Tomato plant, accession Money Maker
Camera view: tilt-top (135 deg); turntable rotation: 120 degrees
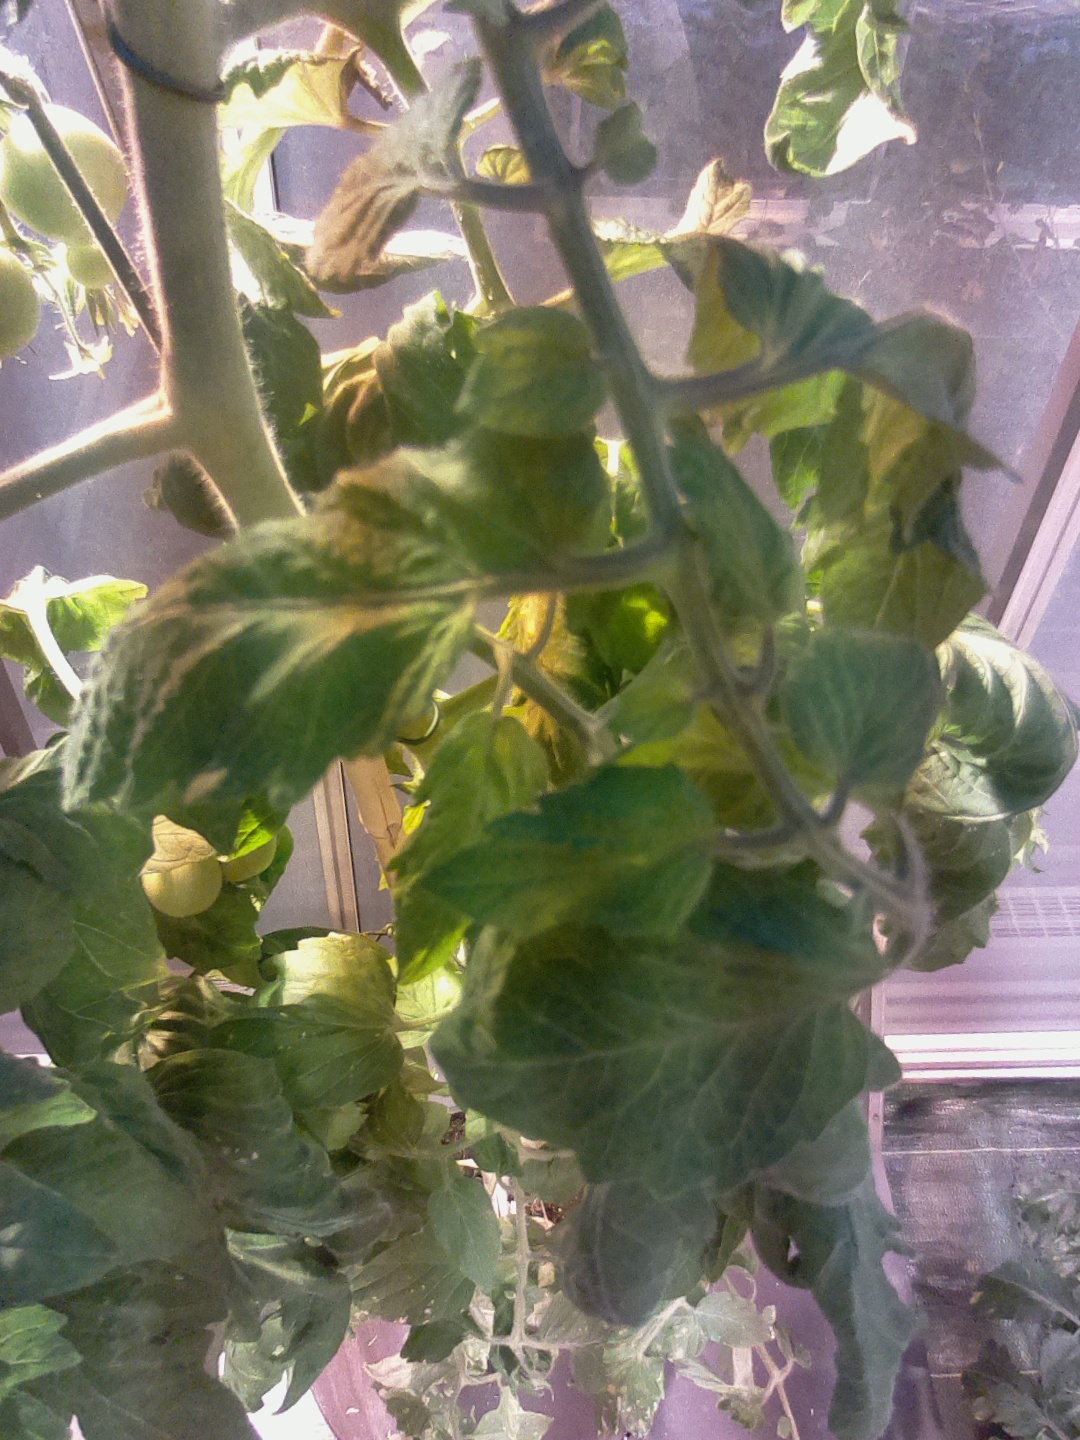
BBCH growth stage 72: 20%-30% of final fruit size